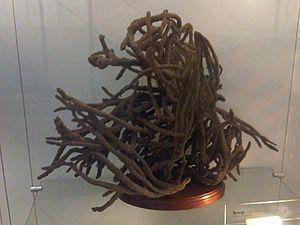
Callyspongia est un genre d'éponges de la famille Callyspongiidae.